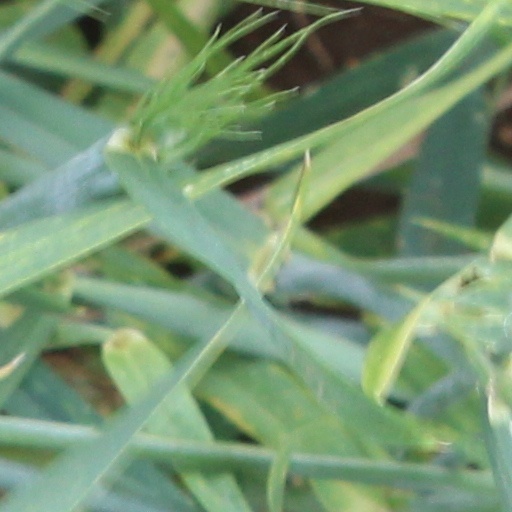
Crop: wheat